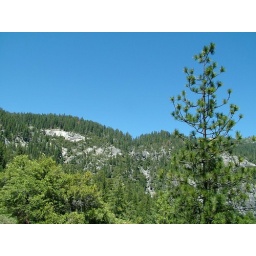
greem forested living Earth with the glorious blue sky above